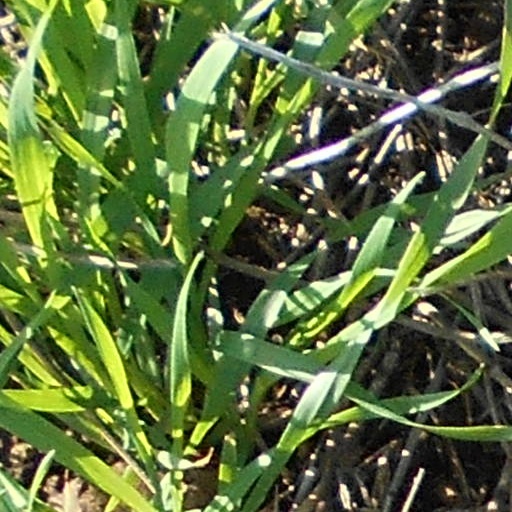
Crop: wheat